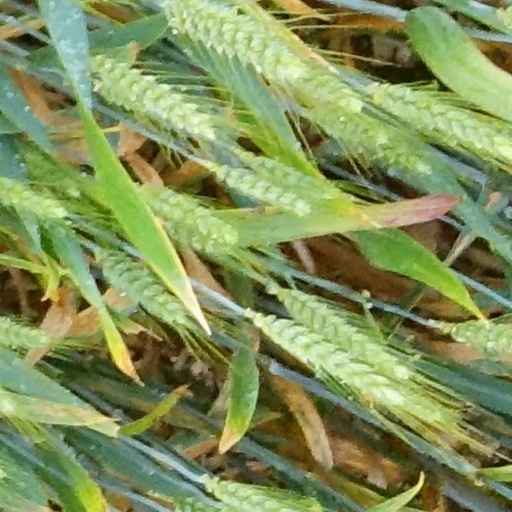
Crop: wheat